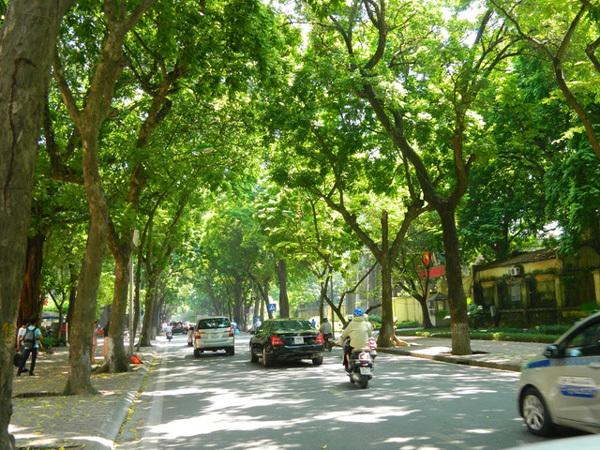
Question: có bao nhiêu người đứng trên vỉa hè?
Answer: có hai người đứng trên vỉa hè